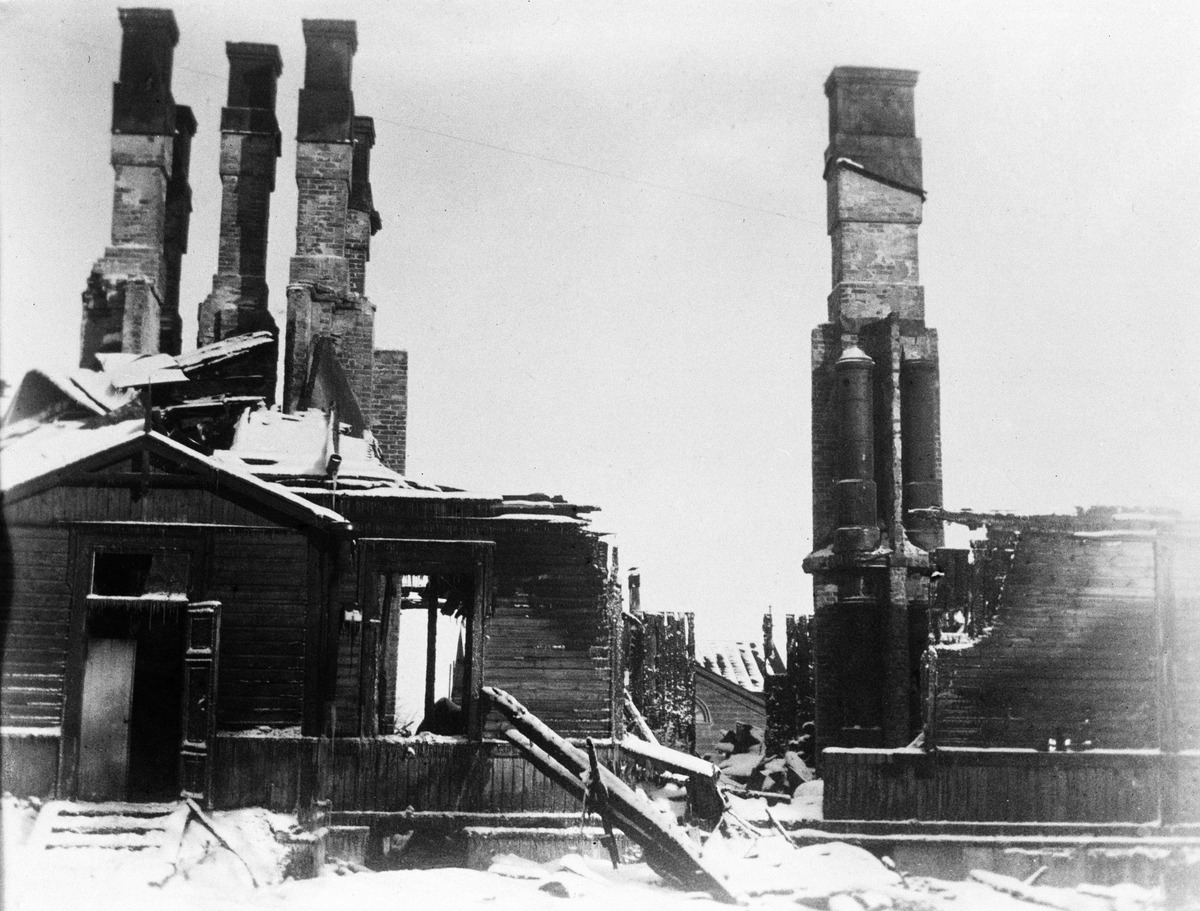
Palanut talo
sisällön kuvaus: Palanut talo. Kaivopuisto. mustavalkoinen
Kuvaaja: Mitterhusen, Karl, valokuvaaja
Ajankohta: kuvausaika 189502
Paikka: Suomi, Uusimaa, Helsinki, Kaivopuisto Helsinki, Kaivopuisto
Aiheet: puurakennukset, hirsirakennukset, onnettomuudet, tulipalot, vauriot, rauniot, uunit, savupiiput, tiilet, ovet, hiili, lumi, talvi